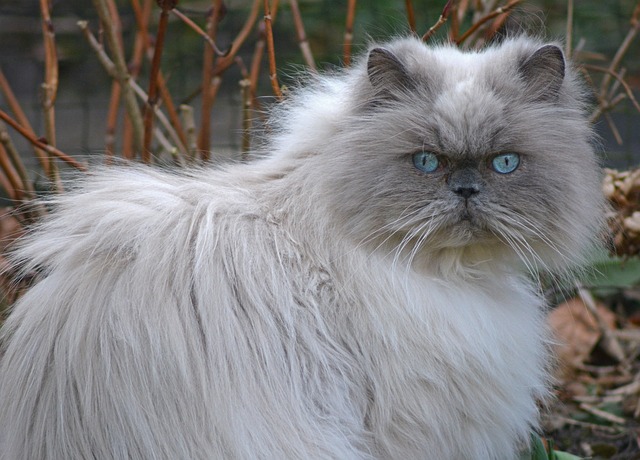
Label: cat